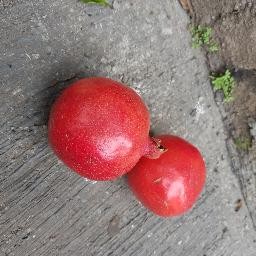
Fruit: Pomegranate
Quality: Good